Can You Hear Me? (2018 TV series)

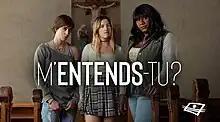

Can You Hear Me? ("") is a French-Canadian television series that is broadcast on Télé-Québec starring Mélissa Bédard, Ève Landry, and Florence Longpré as best friends who live in a low-income neighbourhood of Montreal, Quebec. The series premiered in December 2018, and ran for three seasons, concluding in May 2021. The first two seasons of the show are distributed internationally through Netflix.